Ferdinand VII

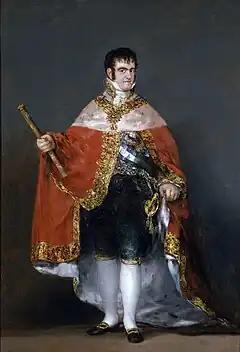
"Portrait of Ferdinand VII of Spain in his robes of state" by Francisco Goya (1815), Prado

Following a popular riot at Aranjuez, Charles IV abdicated in March 1808. Ferdinand ascended the throne and turned to Napoleon for support. He abdicated on 6 May 1808, and thereafter Napoleon kept Ferdinand under guard in France for six years at the Château de Valençay. Historian Charles Oman records that the choice of Valençay was a practical joke by Napoleon on his former foreign minister Talleyrand, the owner of the château, for his lack of interest in Spanish affairs.